Squatting in Brazil

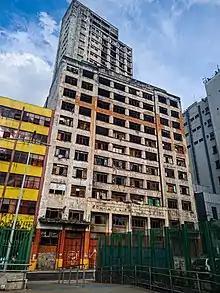

A new form of occupation began in the early 1990s in São Paulo and quickly spread to other cities. Housing activists began to squat buildings in the city centre, inspired by the thinking of Paulo Freire and Henri Lefebvre. Between 1997 and 2012, 120 buildings were occupied in central São Paulo. Each squat is run by assembly and collects rent to pay for maintenance and utilities. Having begun under the umbrella of the União dos Movimentos de Moradia (UMM or Union of Housing Movements), by the late 1990s different groups had been formed such as the Frente de Luta por Moradia (FLM, or Front for the Housing Struggle), the Movimento dos Trabalhadores Sem Teto (MTST or Homeless Workers' Movement) and the Downtown Roofless Movement (MSTC). The MTST began in Campinas and is inspired by the MST. The economic crisis which began in 2014 created additional problems for these housing movements.